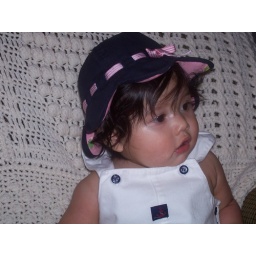
spring 2006 home layla in chair with blue hat